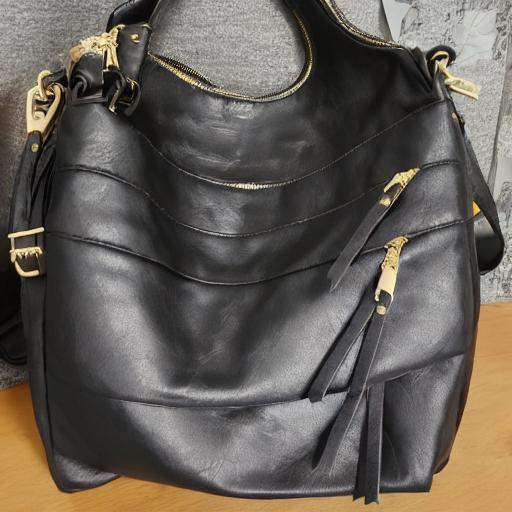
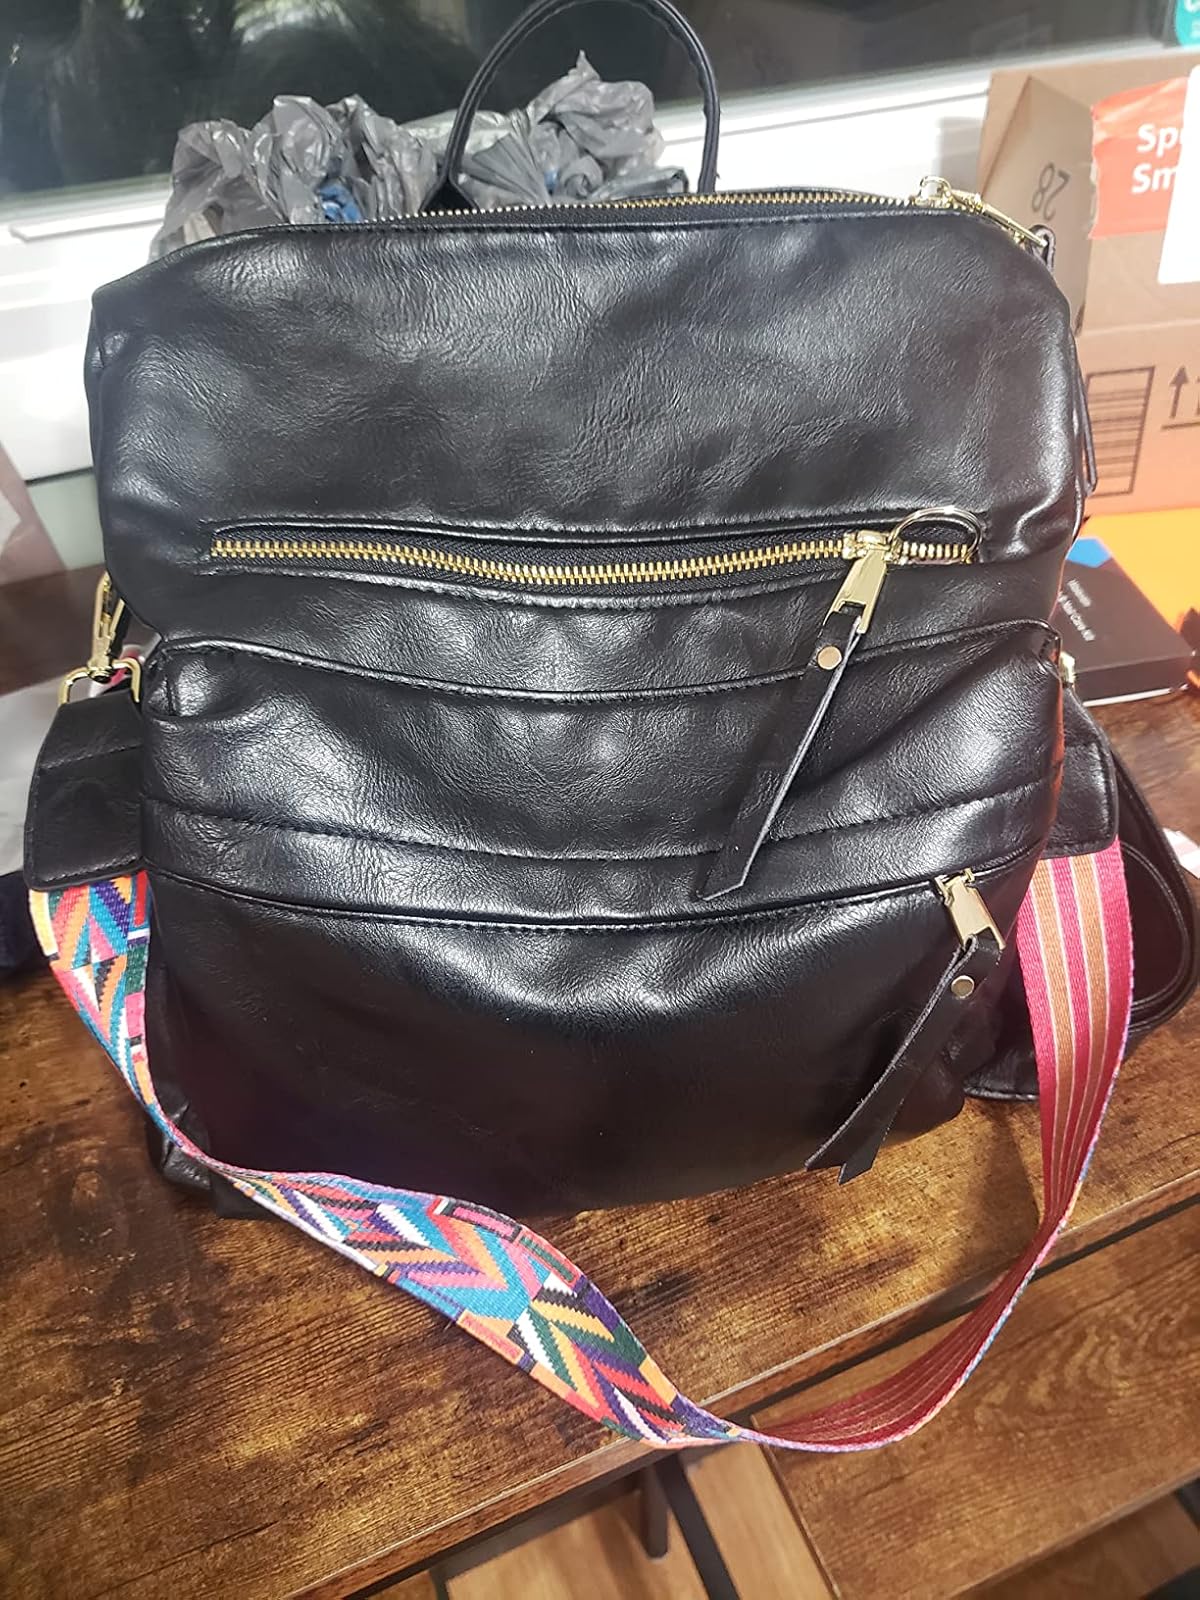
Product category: accessories_handbag
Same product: no